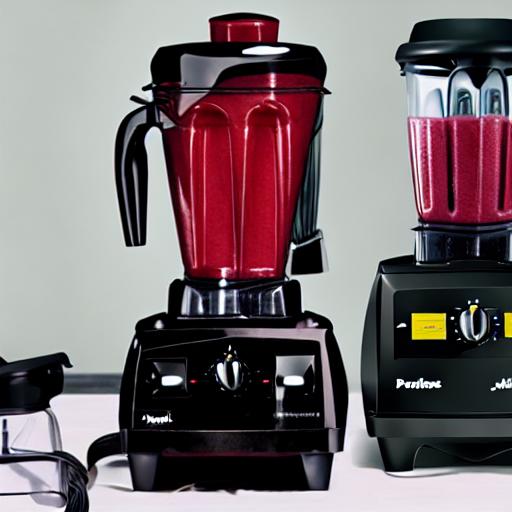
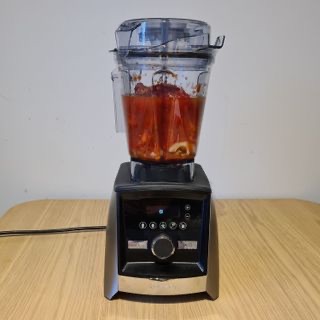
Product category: items_blender
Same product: no